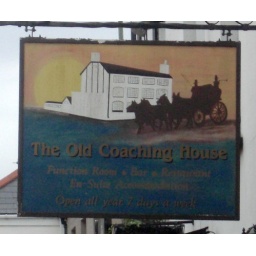
Outside the old coaching house in Chudleigh a distinctive pub sign